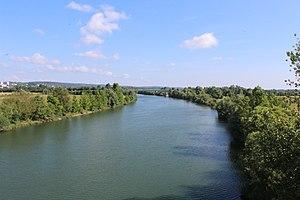
Canal de dérivation de la Saône à Replonges.
Replonges est une commune française située dans le département de l'Ain, en région Auvergne-Rhône-Alpes.